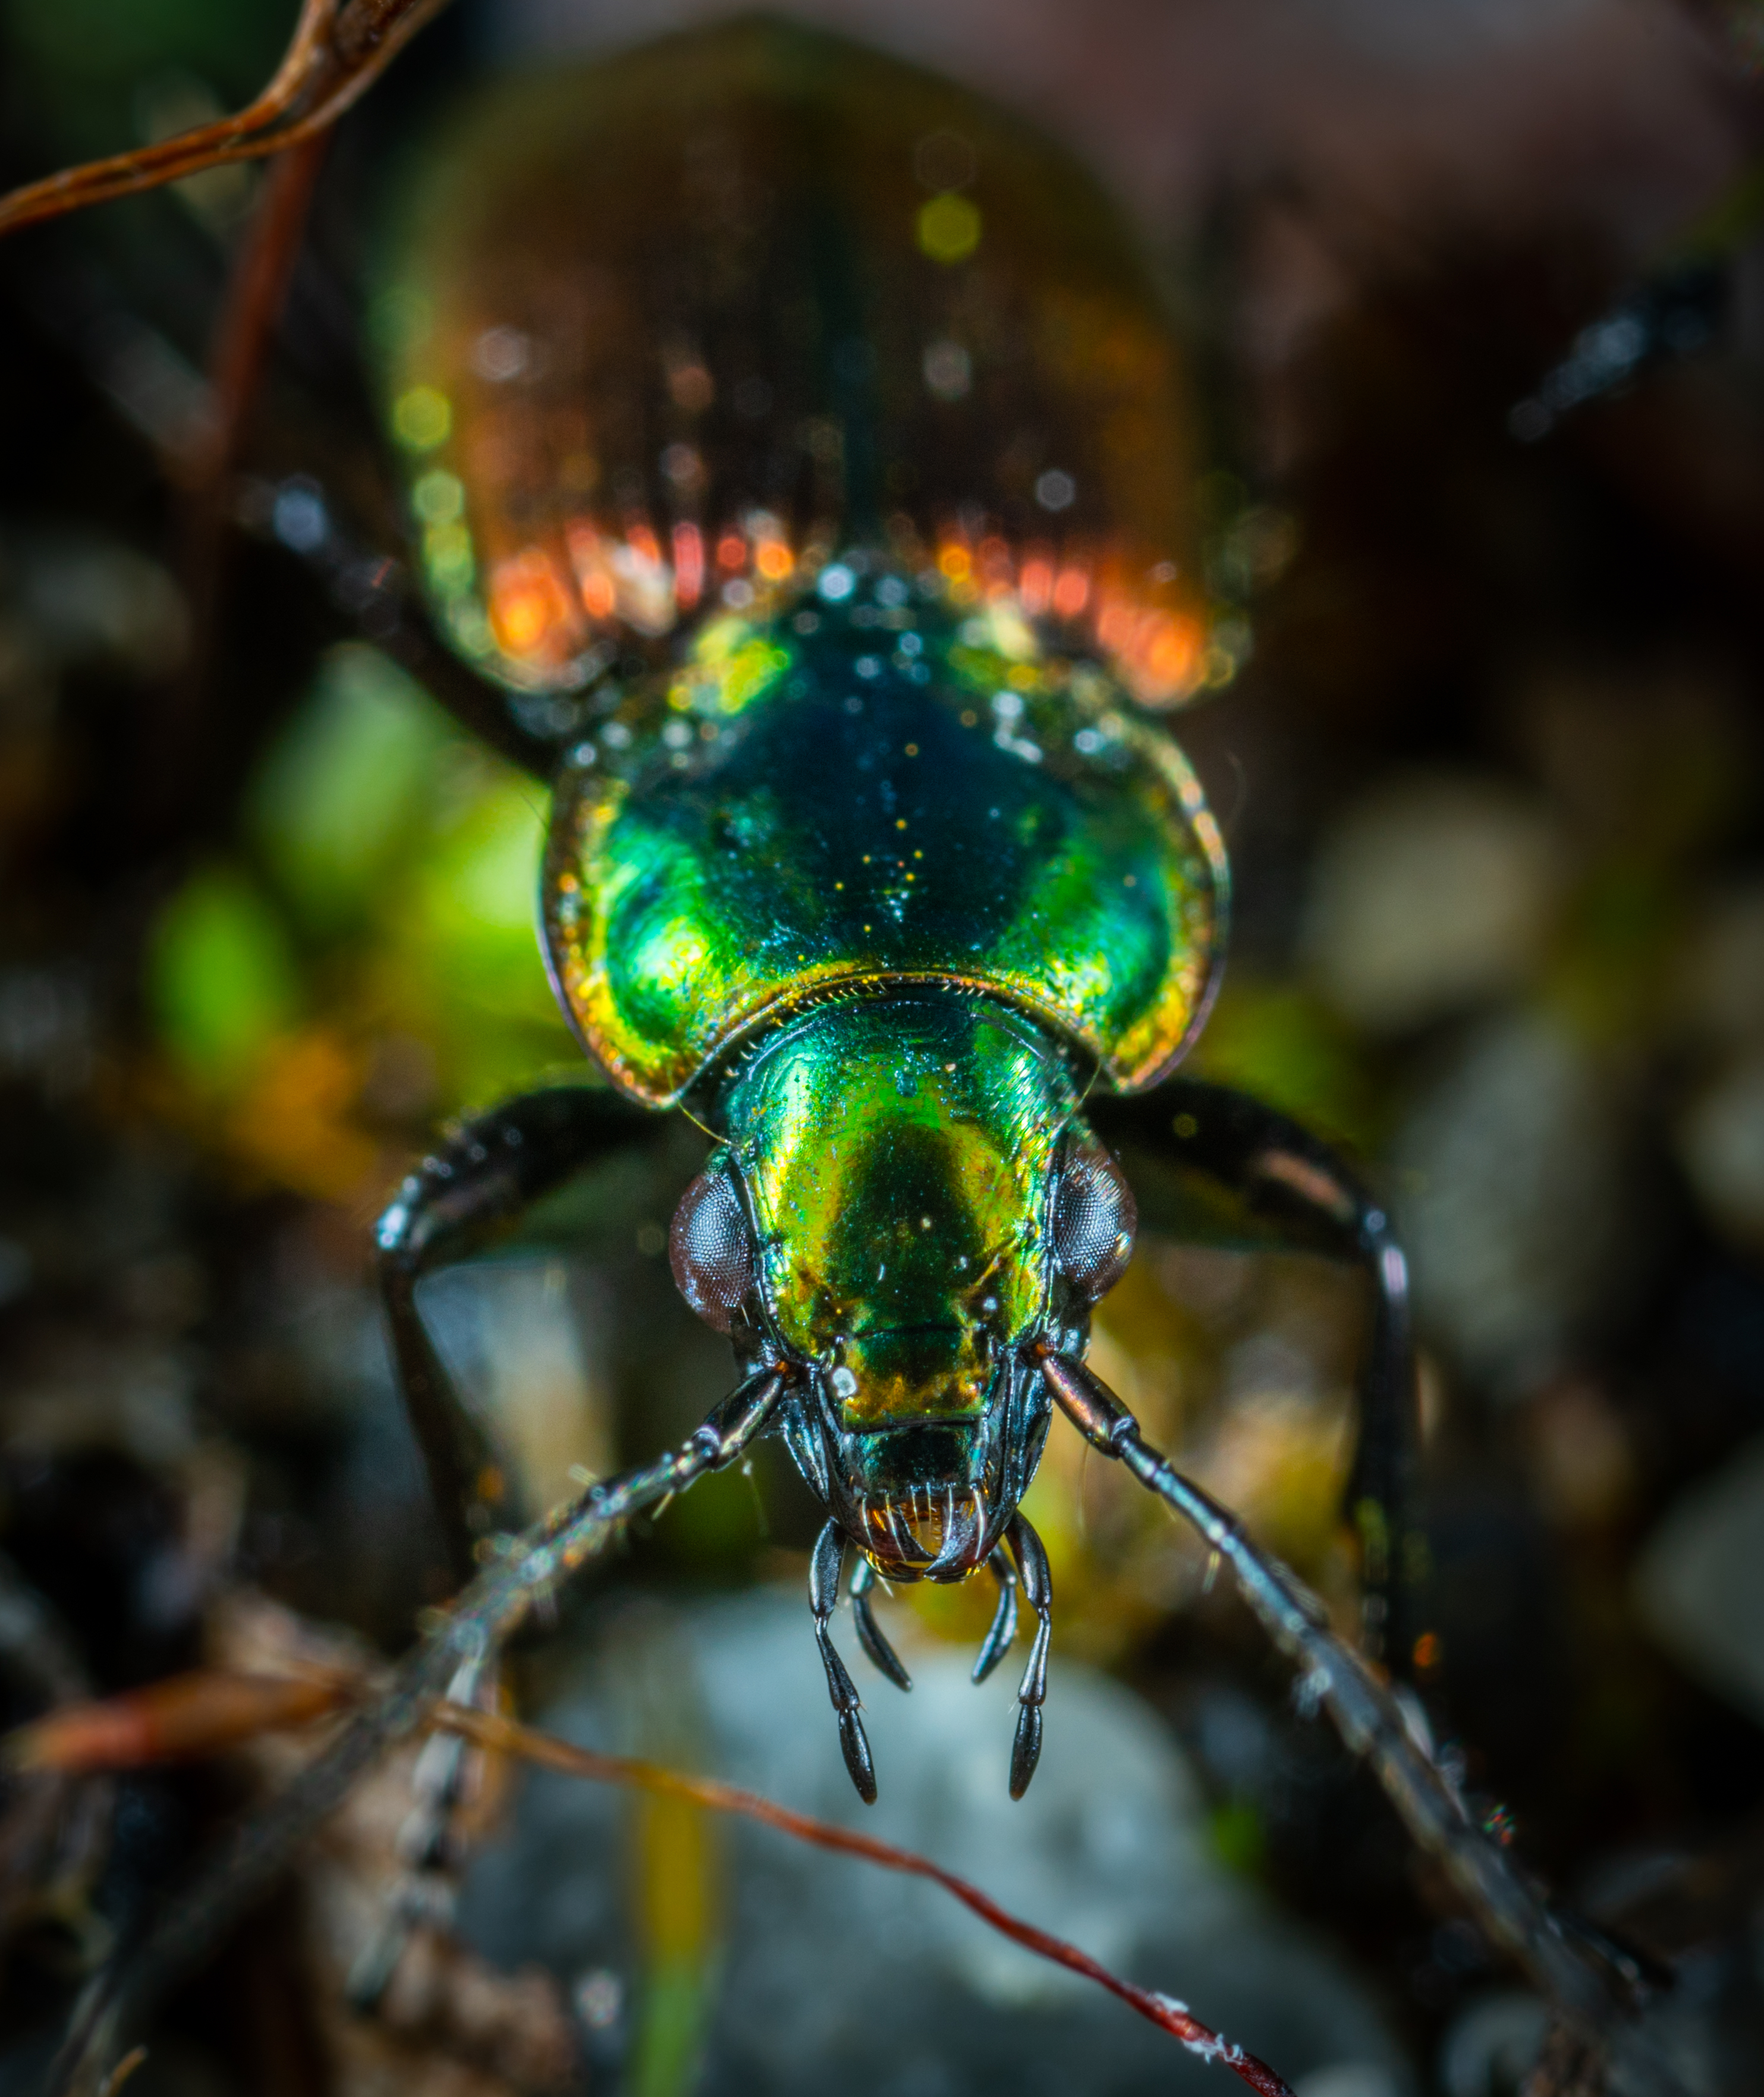
macro, bug, insect, invertebrate, macro photography, close up, beetle, organism, arthropod, membrane winged insect, wildlife, pest